Vietnam women's national football team

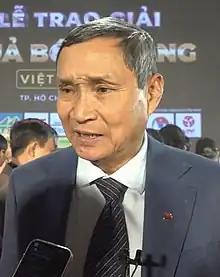
Mai Đức Chung, the current head coach of Vietnam women's team and considered the best coach in the history of Vietnamese women's football.

The following 28 players were called up to prepare for the 2025 ASEAN Women's Championship.